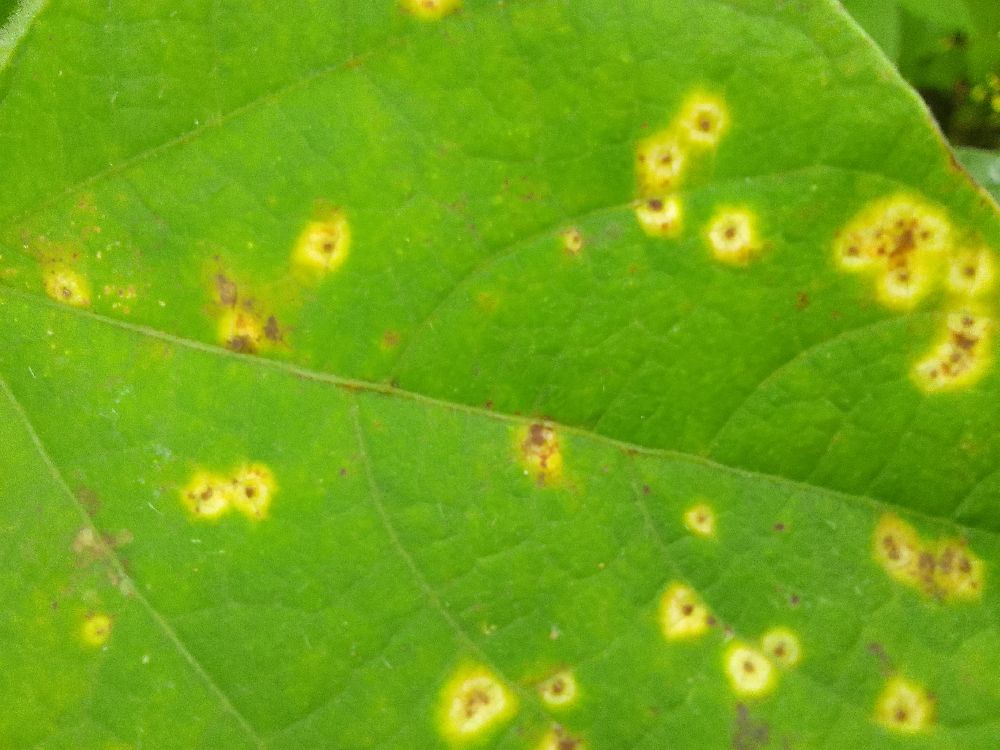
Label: rust